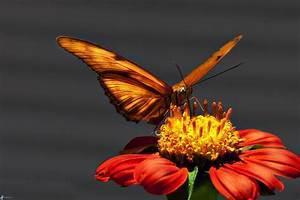
butterfly